Li Keqiang government

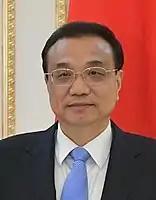
Li Keqiang in November 2019

The Li Keqiang government was the 12th and 13th State Councils of China from March 2013 to March 2023, under the Li Keqiang premiership. It succeeded the Wen Jiabao government. Premier Li was ranked only second to CCP general secretary Xi Jinping among 7 members of the 18th and 19th Politburo Standing Committee, top decision-making body of the Chinese Communist Party (CCP).